Agnès Sorel

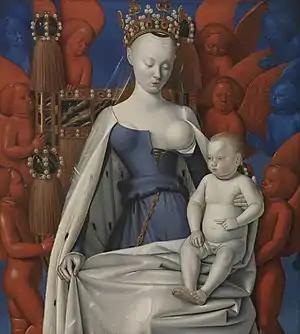
Right wing of the Melun Diptych: "Virgin and Child Surrounded by Angels" (depiction of Sorel by Jean Fouquet)

Born in 1422, Agnes was the daughter of Jean Soreau, "Châtelain" of Coudun, and his wife Catherine de Maignelais, She was 20 or 21 years old when she was introduced to King Charles. At that time, Agnes was holding a position in the household of Rene I of Naples, as a maid of honour to his consort Isabella, Duchess of Lorraine. She then went on to serve as the lady-in-waiting for Marie d'Anjou, Charles VII of France's wife and Isabella's sister in law. Agnes would soon become his mistress. The King gave her the Château de Loches (where he had been persuaded by Joan of Arc to be crowned King of France) as her private residence.